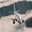
Label: airplane